AS Roma

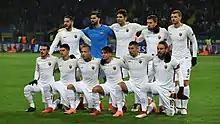
The 2017–18 Roma side before a UEFA Champions League Round of 16 match against Shakhtar Donetsk

On 16 April 2011, the takeover contract was closed with an American investment group led by Thomas R. DiBenedetto, with James Pallotta, Michael Ruane and Richard D'Amore as partners. DiBenedetto became the 22nd president of the club, serving from 27 September 2011 to 27 August 2012 and was succeeded by Pallotta. The new intermediate holding company, NEEP Roma Holding, was 60% owned by American's "AS Roma SPV, LLC" and the rest (40%) was retained by the creditor of Sensi, UniCredit. In turn, NEEP owned all shares held previously by Sensi (about 67%) with the rest free float in the stock market. UniCredit later disinvested NEEP Roma Holding to sell to "AS Roma SPV, LLC" and Pallotta.